List of mammals of South Korea

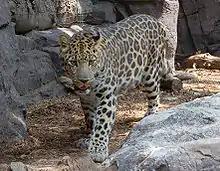
Once common throughout Korea, the Amur leopard is now extirpated in South Korea.

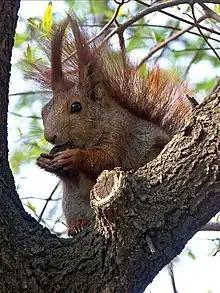
Red squirrel

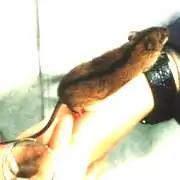
Striped field mouse

Rodents make up the largest order of mammals, with over 40% of mammalian species. They have two incisors in the upper and lower jaw which grow continually and must be kept short by gnawing. Most rodents are small though the capybara can weigh up to .